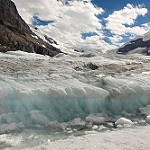
Scene: Outdoor